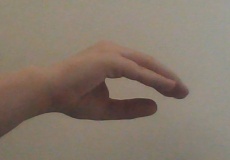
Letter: jeem